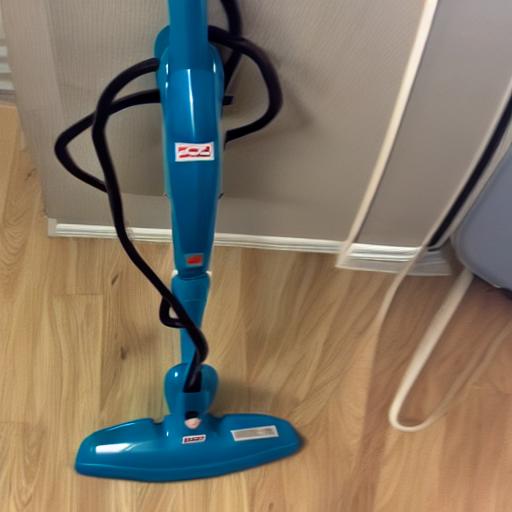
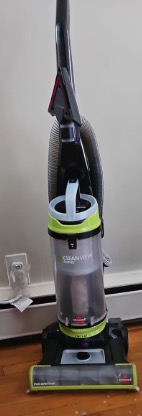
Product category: items_vacuum
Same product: no